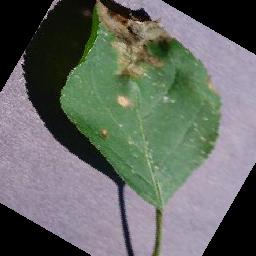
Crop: apple
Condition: black_rot